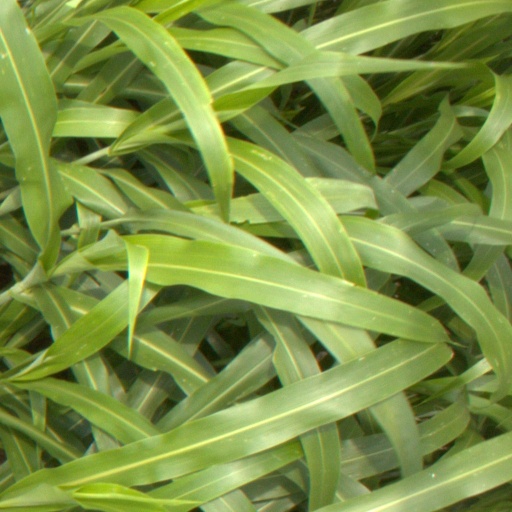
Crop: sorghum